2005 CAF Champions League final

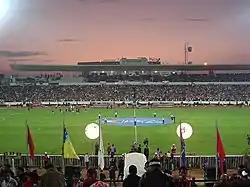
Stade Olympique in Sousse, Tunisia hosted the first leg.

Stade olympique de Sousse is a multi-purpose stadium in Sousse, Tunisia. It is used by the football team Étoile du Sahel, and was used for the 2004 African Cup of Nations. The stadium holds 28,000 people.